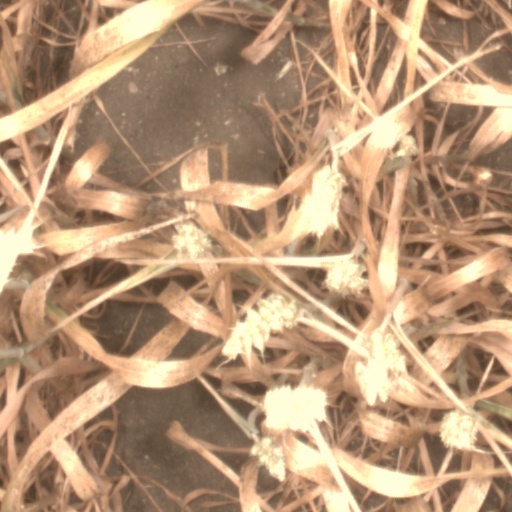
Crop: wheat